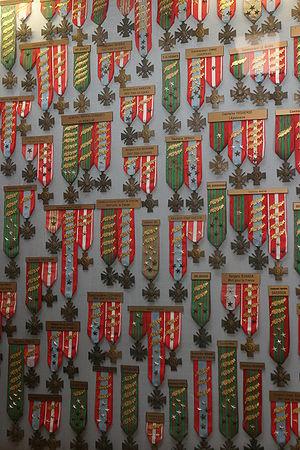
Le musée de la Légion étrangère, situé à Aubagne en France, présente l'histoire et les faits d'armes de cette institution au travers de ses collections et expositions. Il accueille chaque année de nombreux visiteurs, ainsi que des scolaires et des expositions temporaires.